Michigan State Trunkline Highway System

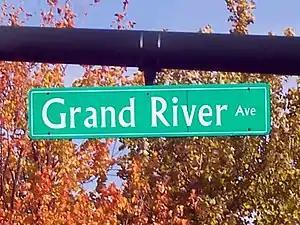
Photograph of a street sign in East Lansing for

The early plank roads were funded by tolls; these fares were collected at turnstiles every few miles along the roads, at rates of $0.02/mile for wagons pulled by two animals (equivalent to $ in ). As time passed, the planks would warp and rot. The tolls were insufficient to fund the maintenance necessary to keep the roads in good repair. Even Mark Twain remarked, "The road could not have been bad if some unconscionable scoundrel had not now and then dropped a plank across it," after a trip to Grand Rapids. The planks were removed over time and replaced with gravel roads. The longest chartered road was a distance of from Zilwaukee to Mackinaw City by way of Traverse City; the shortest was a mile (1.6 km) near Sault Ste. Marie.